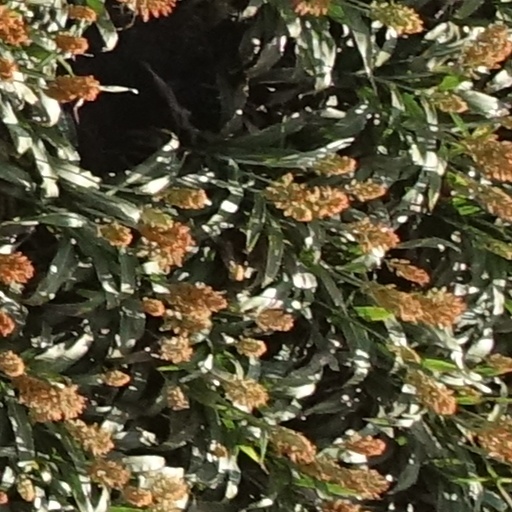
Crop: sorghum